Don "Red" Barry

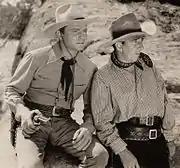
Don "Red" Barry and Wally Vernon in "The Man from the Rio Grande" (1943)

By the 1950s, Barry was a supporting actor instead of playing leads in Westerns. Early in 1955, he appeared as the bandit Milt Sharp in an episode of the syndicated series, "Stories of the Century".